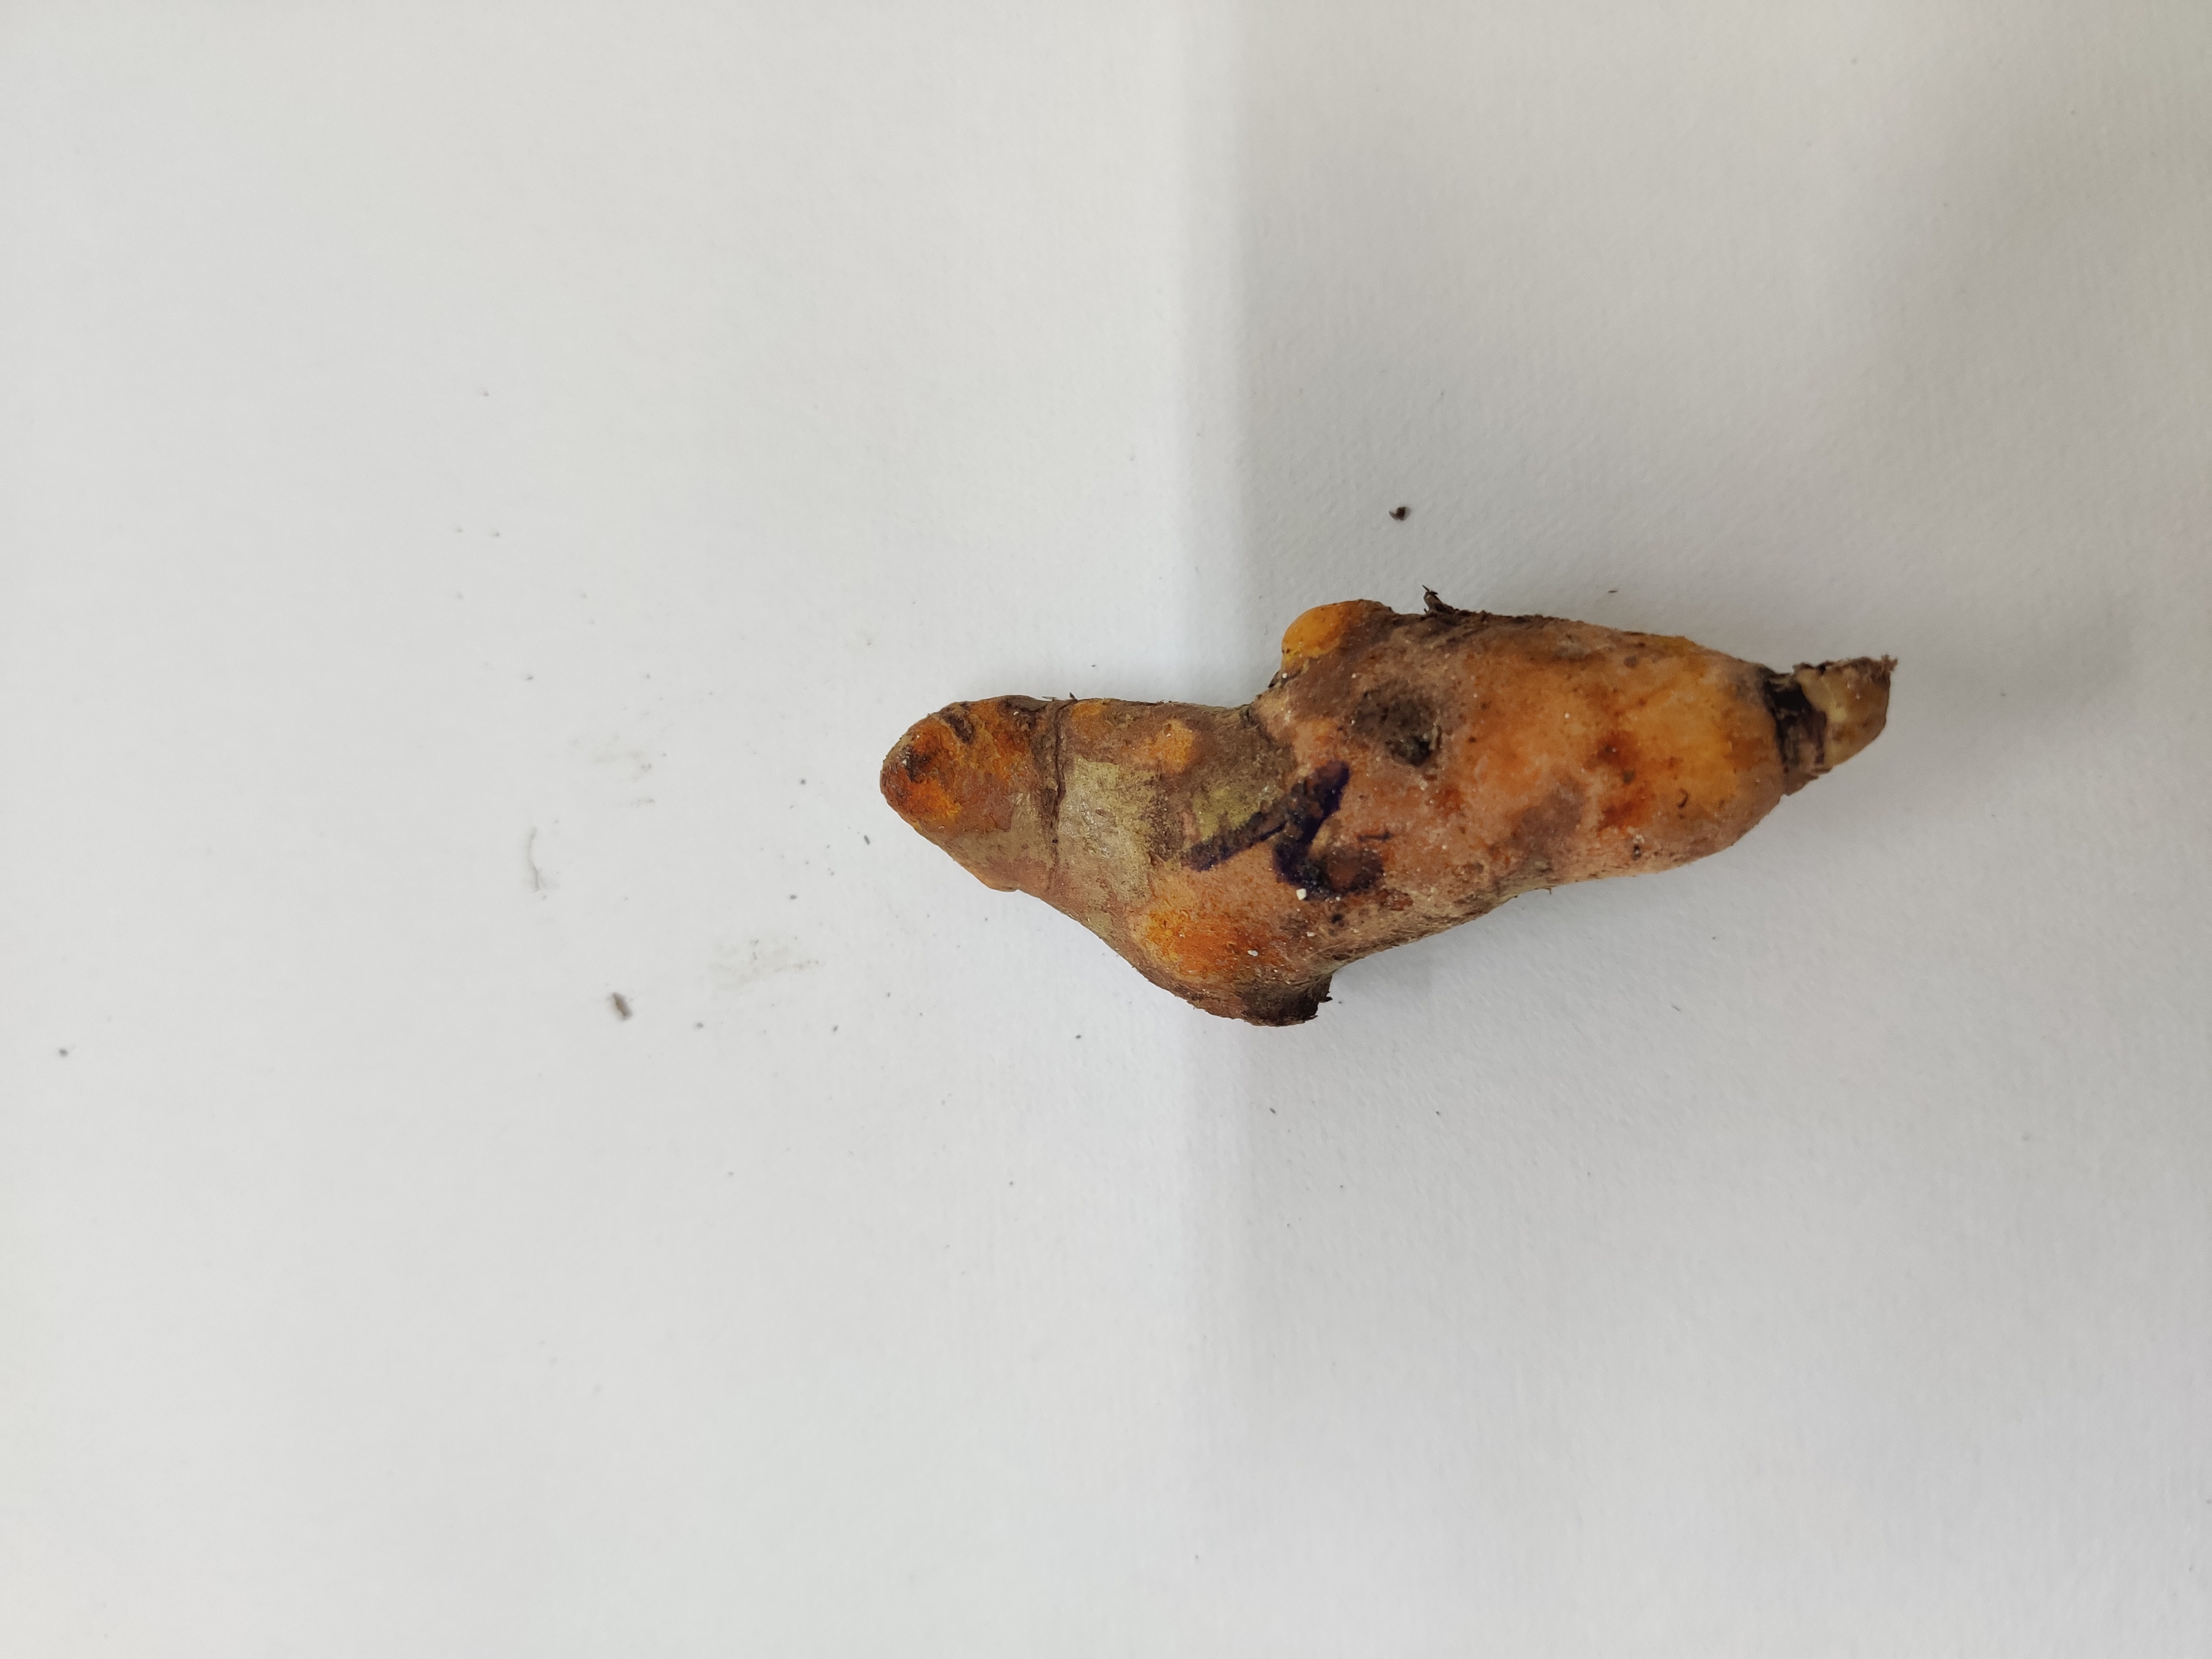
Crop: Turmeric
Condition: Fresh